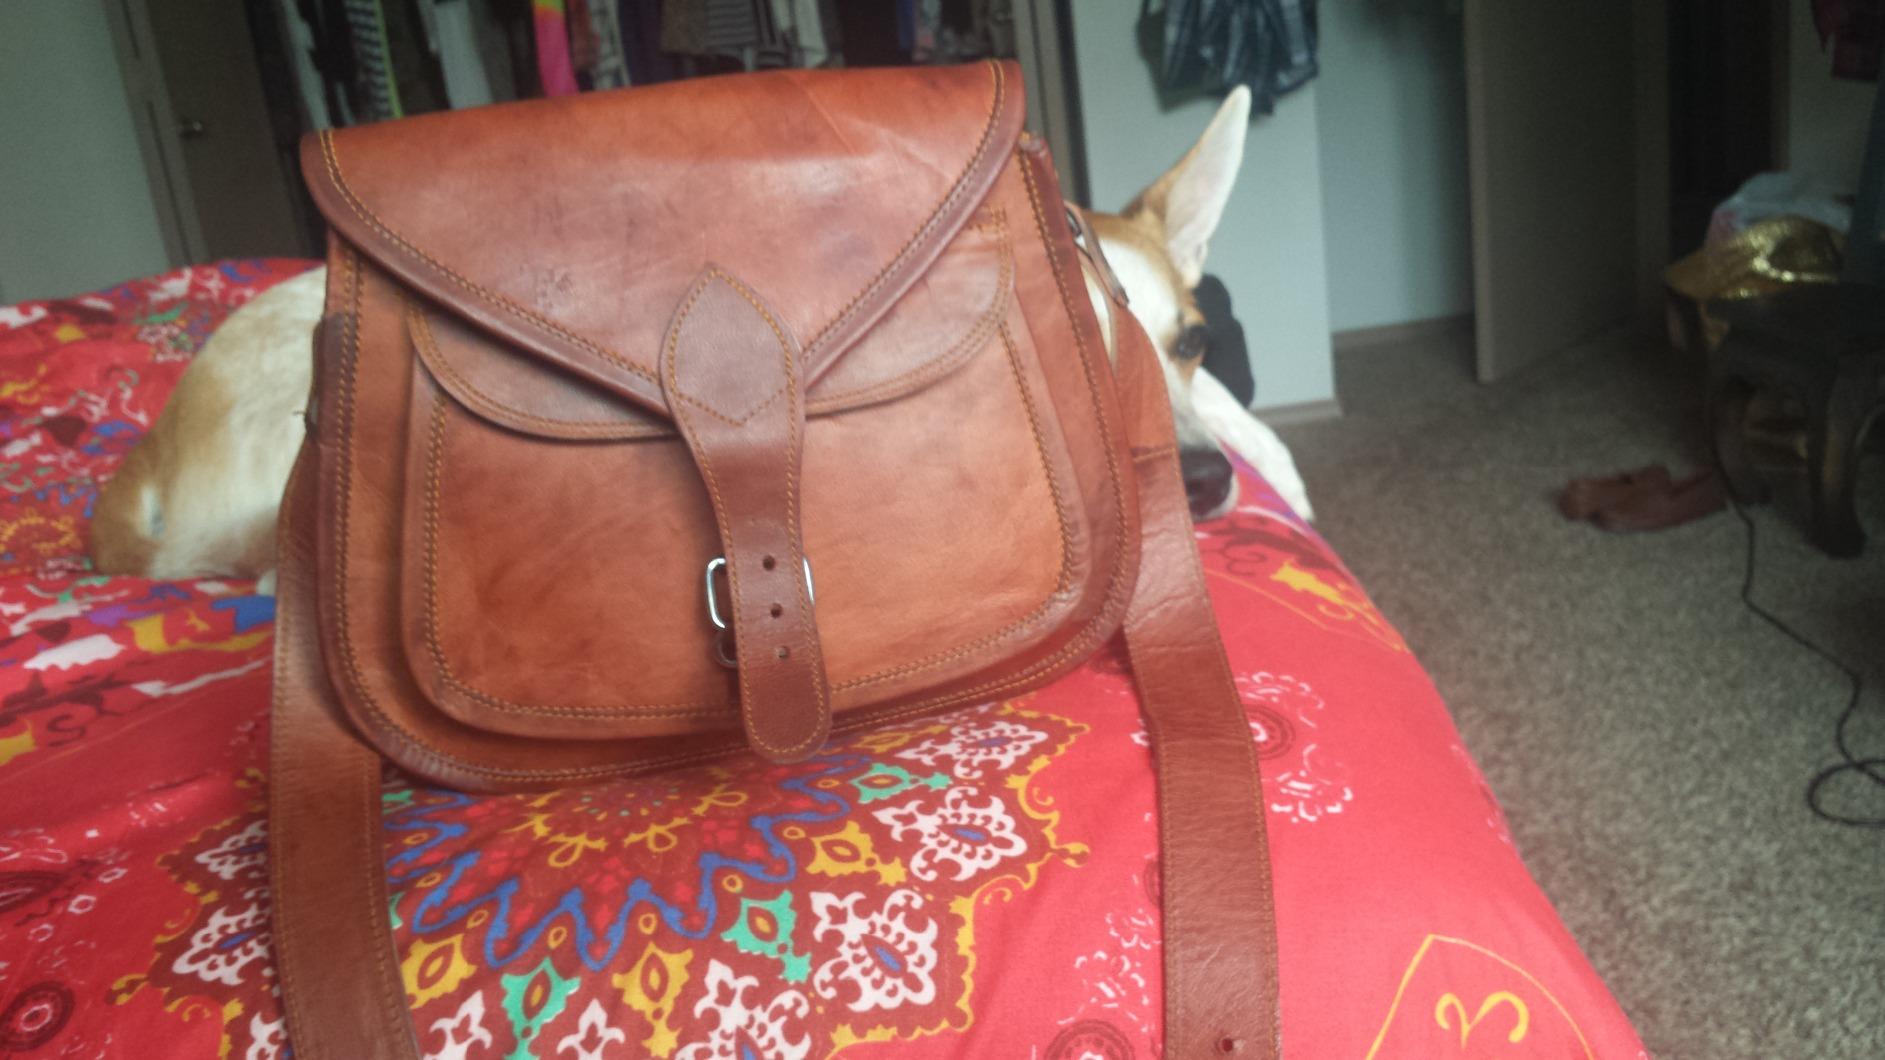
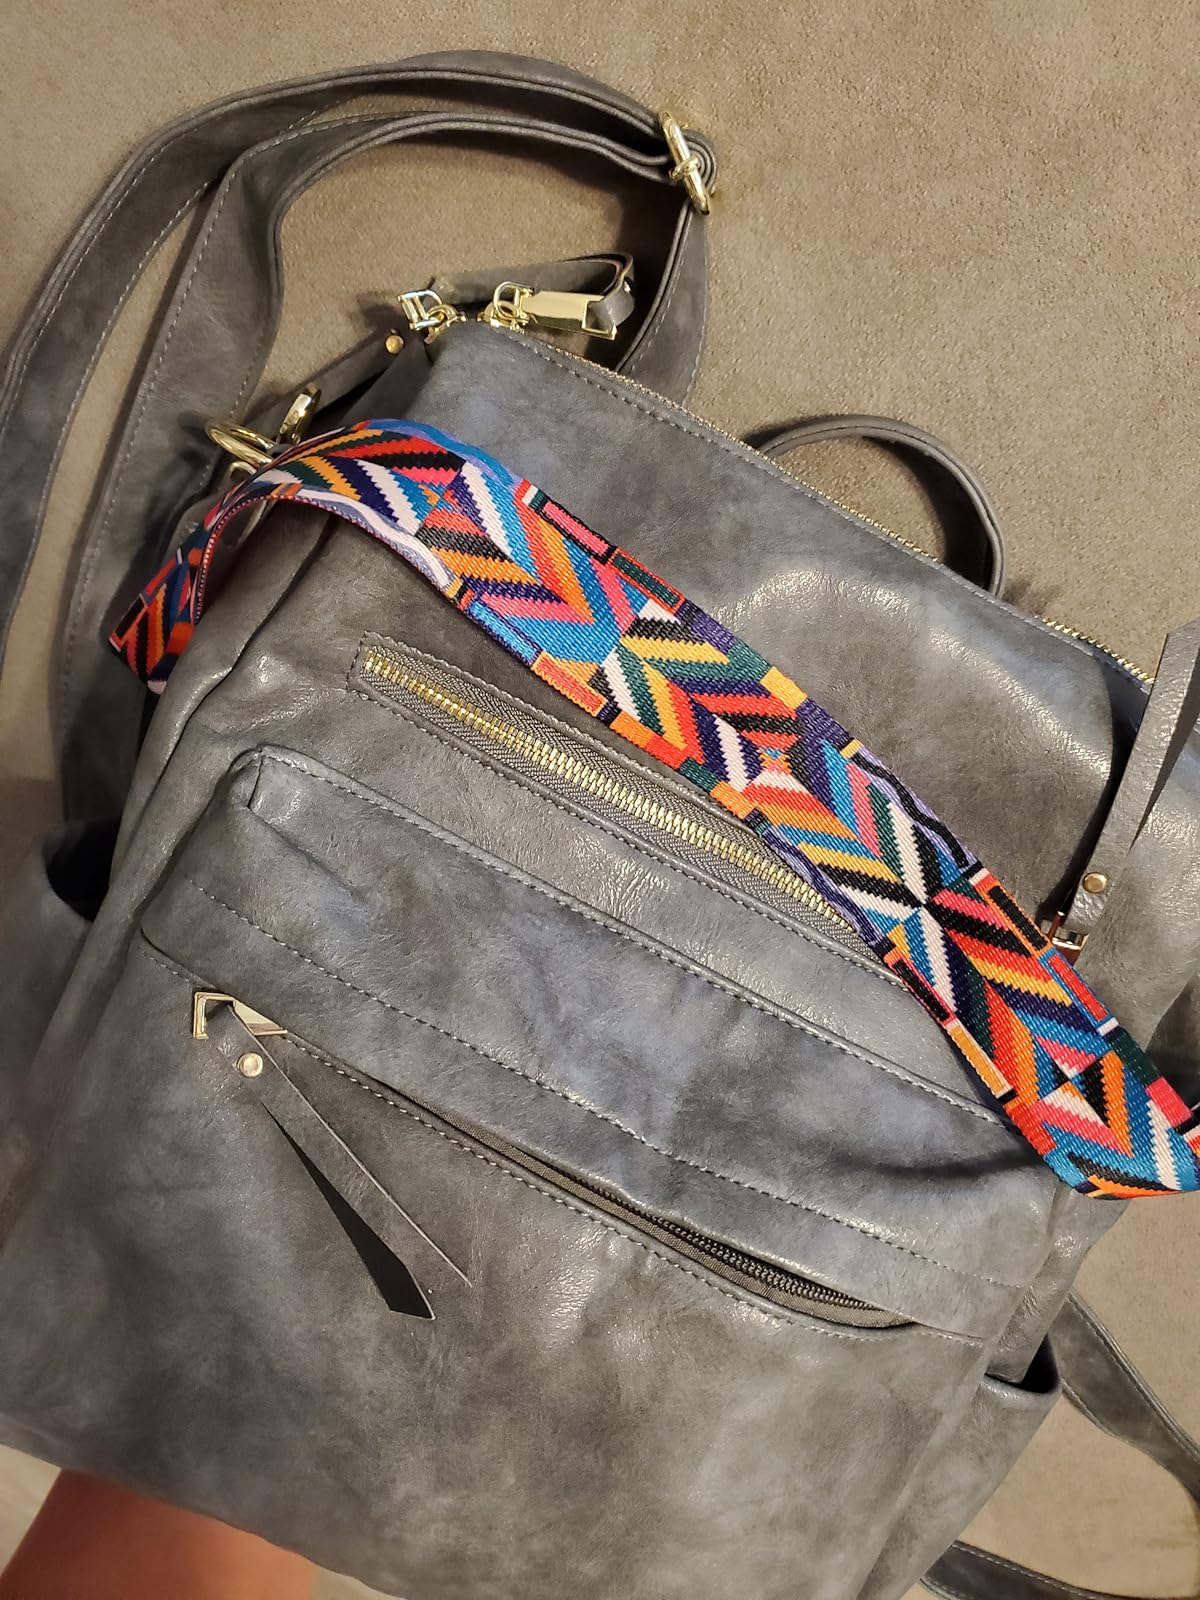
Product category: accessories_handbag
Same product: no